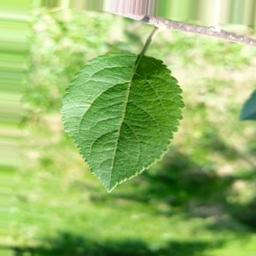
Label: Healthy